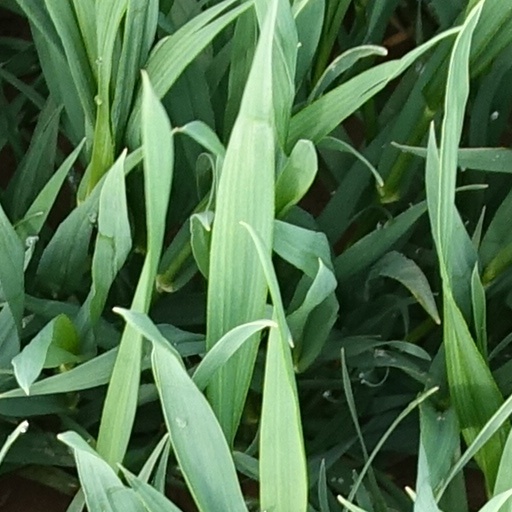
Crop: wheat